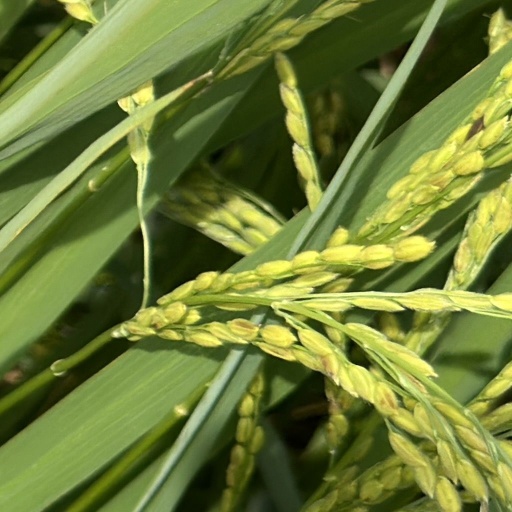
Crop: rice